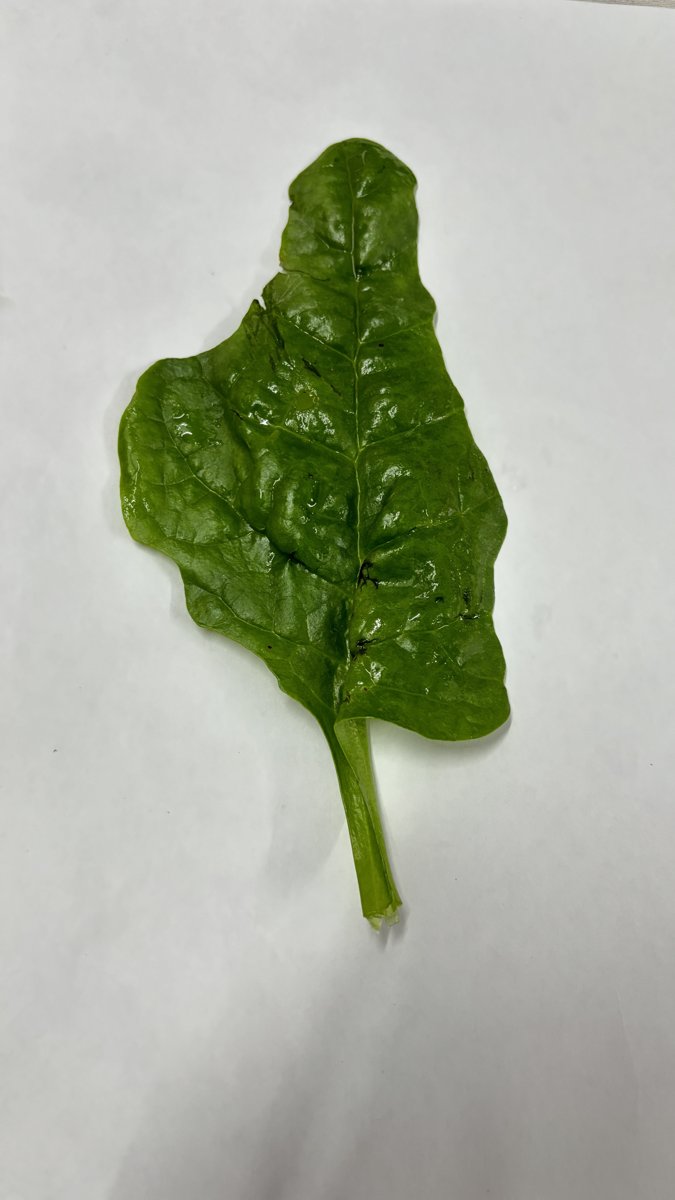
Label: Pest-Damage